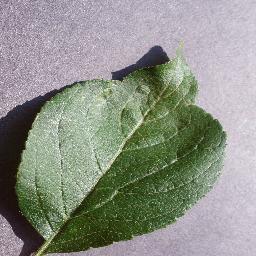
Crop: apple
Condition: healthy